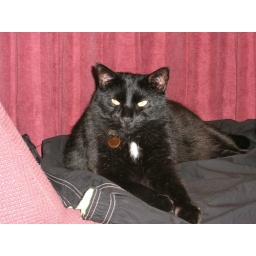
Harry laying on mommy's pants and enjoying the window seat in our hotel.